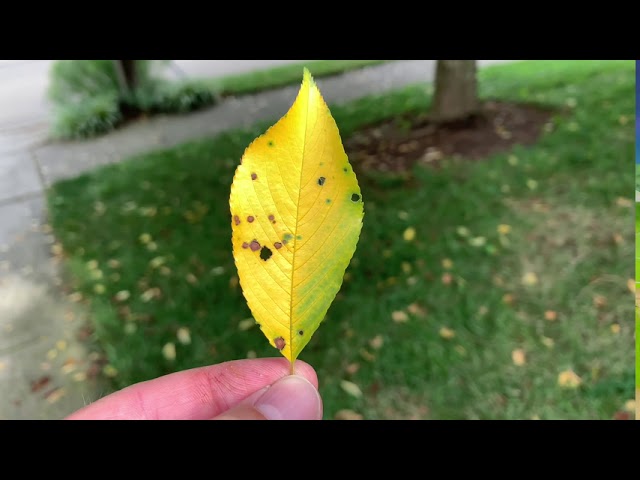
Plant: Cherry
Disease: cherry leaf spot